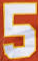
Number: 5